Tzitzit

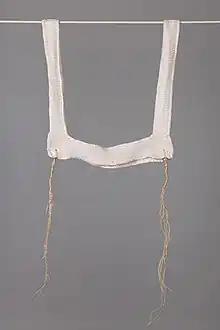
Knitted arba kanfot with worn tzitzit (2 of 4), Basel, 1930s, in the collection of the Jewish Museum of Switzerland.

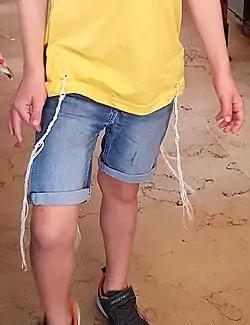
A child's attached to school shirt

The tassel on each corner is made of four strands, which must be made with intent. These strands are then threaded and hang down, appearing to be eight. (It is customary that each of the four strands is made of eight fine threads, known as ). The four strands are passed through a hole (or according to some: two holes) 1-2 inches (25 to 50 mm) away from the corner of the cloth. There are numerous customs as to how to tie the tassels. The Talmud explains that the Bible requires an upper knot and one wrapping of three winds. The Talmud enjoined that between seven and thirteen be tied, and that "one must start and end with the color of the garment". As for the making of knots in between the , the Talmud is inconclusive, and as such later poskim have interpreted this requirement in various ways. The Talmud described tying assuming the use of dye. Following the loss of the source of the dye, various customs of tying were introduced to compensate for the lack of this primary element.